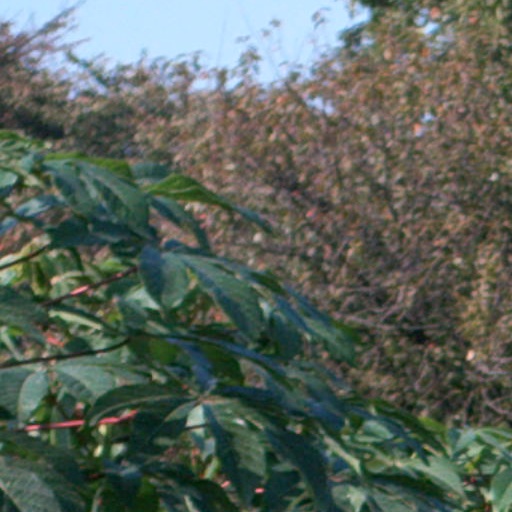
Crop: cassava